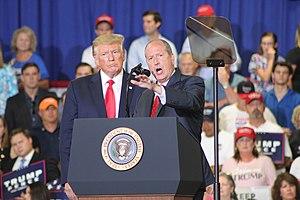
James Daniel Bishop dit Dan Bishop, né le 1ᵉʳ juillet 1964 à Charlotte, est un homme politique américain. Membre du Parti républicain de Caroline du Nord, il est élu à la Chambre des représentants des États-Unis depuis 2019.